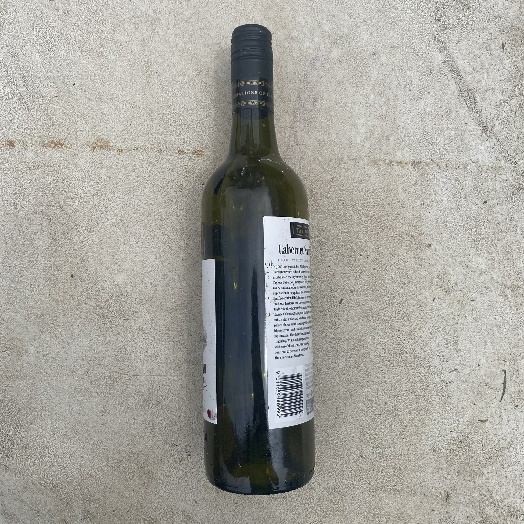
Label: Glass